Nori Aoki

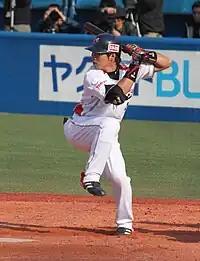
Aoki in 2010

On December 5, 2013, the Brewers traded Aoki to the Kansas City Royals for Will Smith. Aoki batted leadoff for the Royals for much of the 2014 season. For the season, he batted .285/.349/.360, in 491 at bats.